Aayi Mandapam

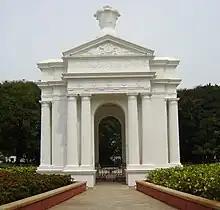
Park Monument (Aayi Mandapam) in the Government Park of Pondicherry

Aayi Mandapam, also known as Park Monument, is a white monument in Pondicherry, India, built during the time of Napoleon III, Emperor of France. It is situated in the center of Bharati Park. The monument commemorates the provision of water to the city during French colonial rule. It was named after a lady courtesan named Aayi, who destroyed her own house to erect a water reservoir to supply water for the city.